JR Motorsports

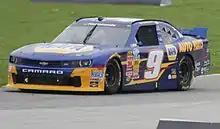
Chase Elliott at Road America in 2014

After driving the No. 8 car for 12 races in 2021, on August 16, 2021, it was announced that Josh Berry will drive the car full-time in 2022. He began the season with a 16th-place finish at Daytona. Berry scored wins at Dover and Charlotte to make the playoffs. During the playoffs, he won at Las Vegas to make the Championship 4.